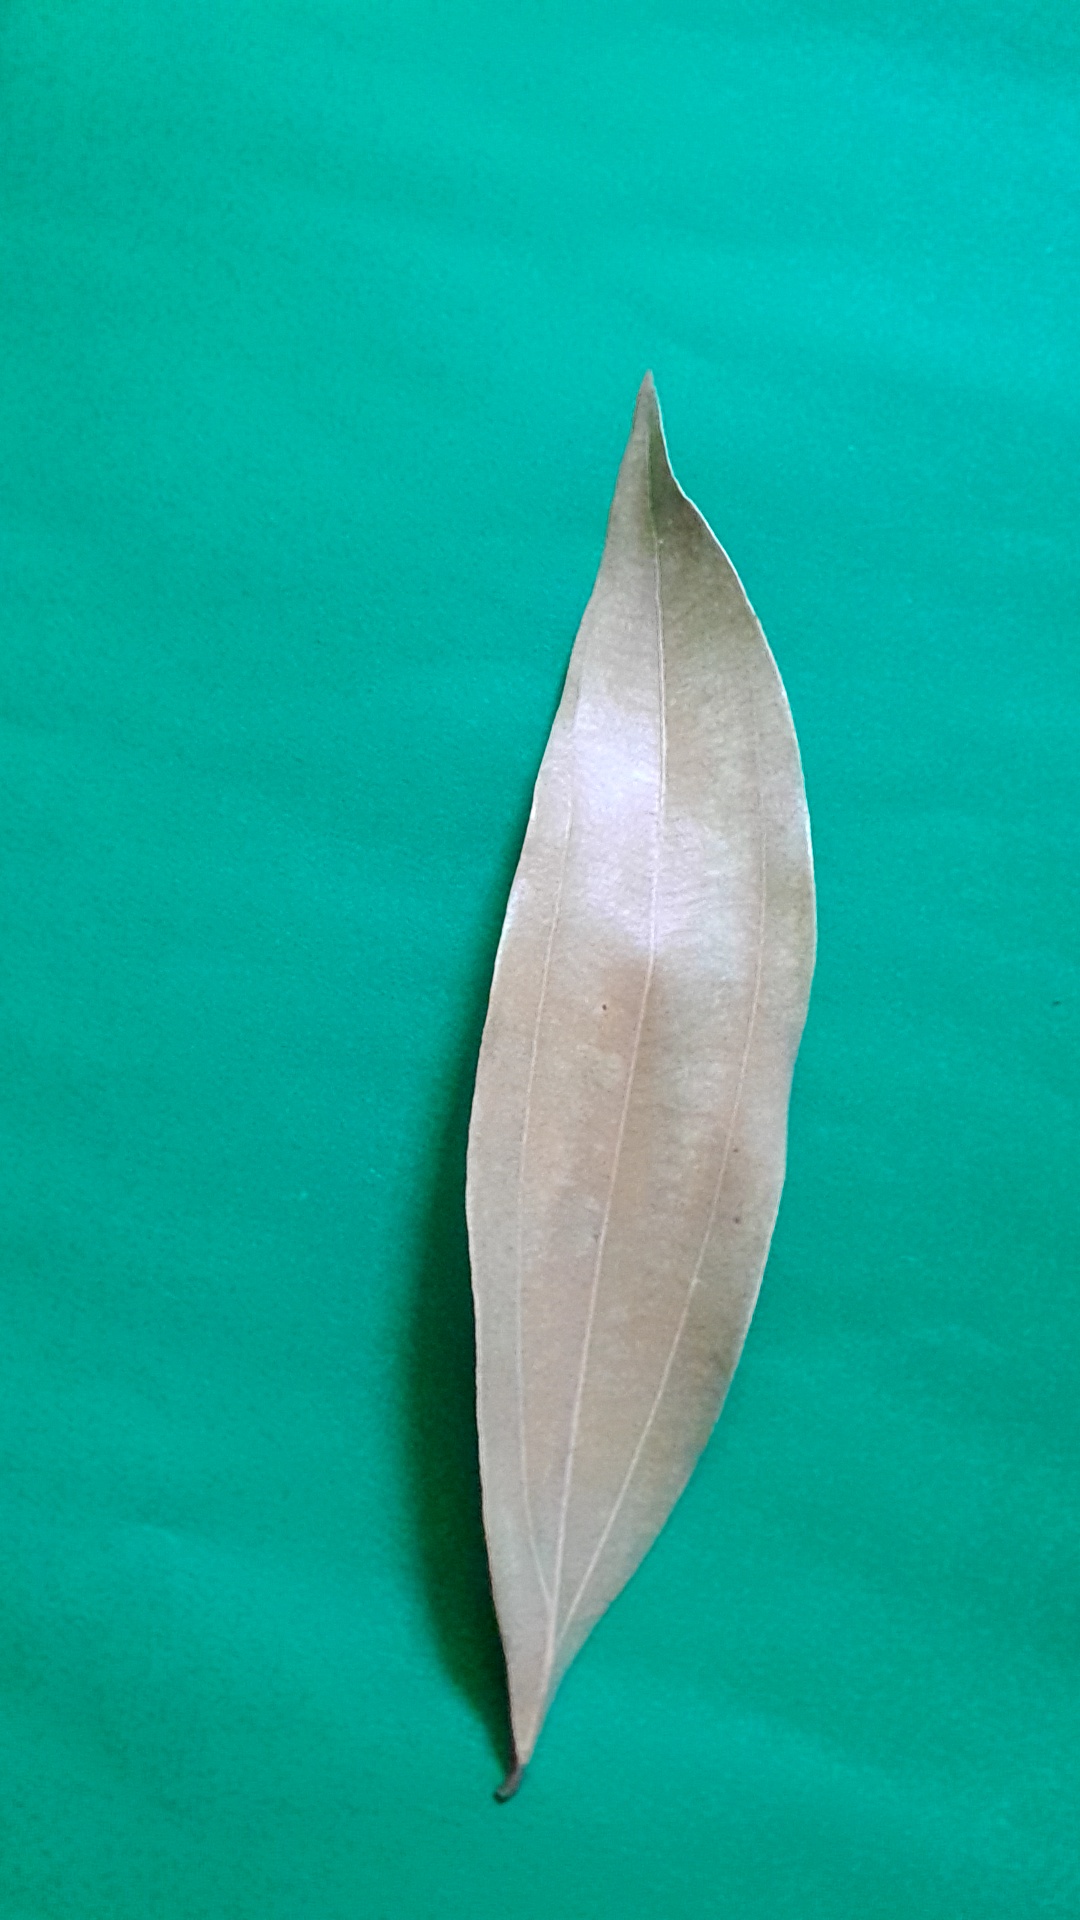
Label: Dry Leaf